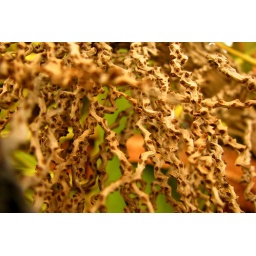
Detail of the top of the palm tree trunk, just below the fronds. Wavy wooden branches, like frizzy hair.